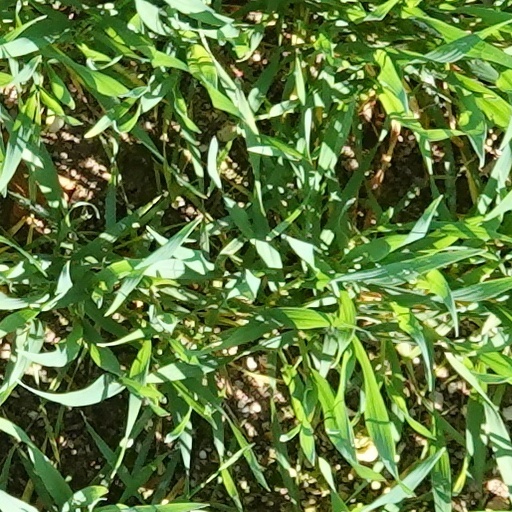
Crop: wheat